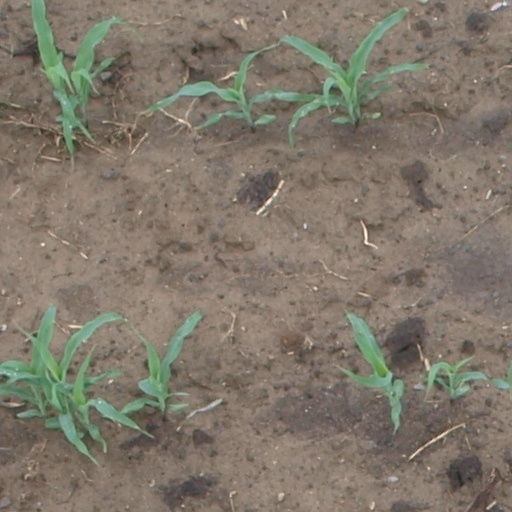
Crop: maize; corn